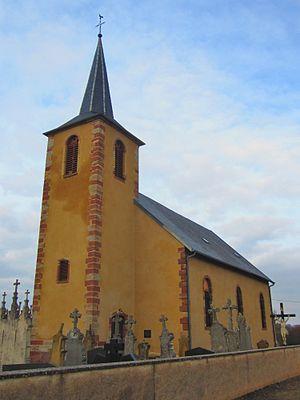
Eglise Menskirch
Menskirch est une commune française située dans le département de la Moselle et le bassin de vie de la Moselle-Est, en région Grand Est.